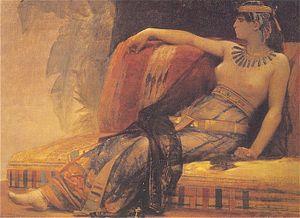
Alexandre Cabanel, né le 28 septembre 1823 à Montpellier et mort le 23 janvier 1889 à Paris 8ᵉ, est un artiste peintre français, considéré comme l'un des grands peintres académiques du Second Empire, dont il est l'un des artistes les plus admirés.